Vidhivilasa

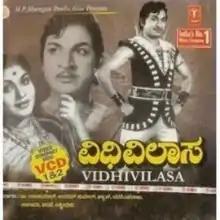

Vidhivilasa is a 1962 Kannada language swashbuckler film directed by S. V. Mahesh and starring Rajkumar, Leelavathi and K. S. Ashwath. The film features a musical score composed by T. Padman. The story, screenplay, dialogues and lyrics were written by H. L. Narayana Rao, who was also the father of actor Vishnuvardhan.